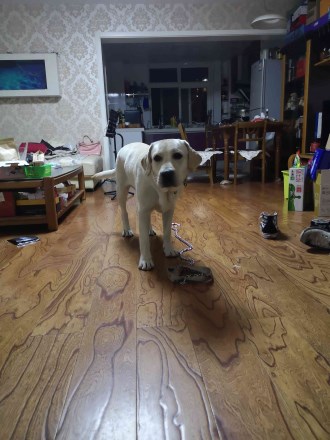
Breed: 3580-n000122-Labrador_retriever